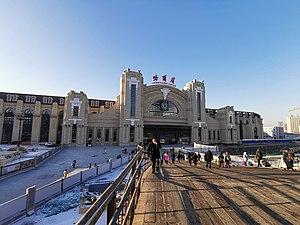
La gare de Harbin est une gare ferroviaire chinoise située à Harbin. Elle a été construite initialement en 1899.